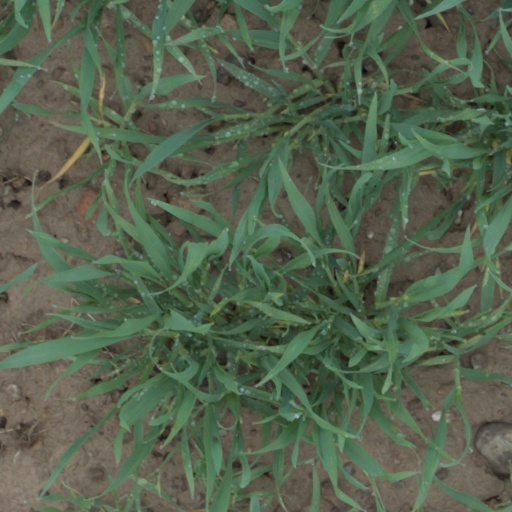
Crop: wheat